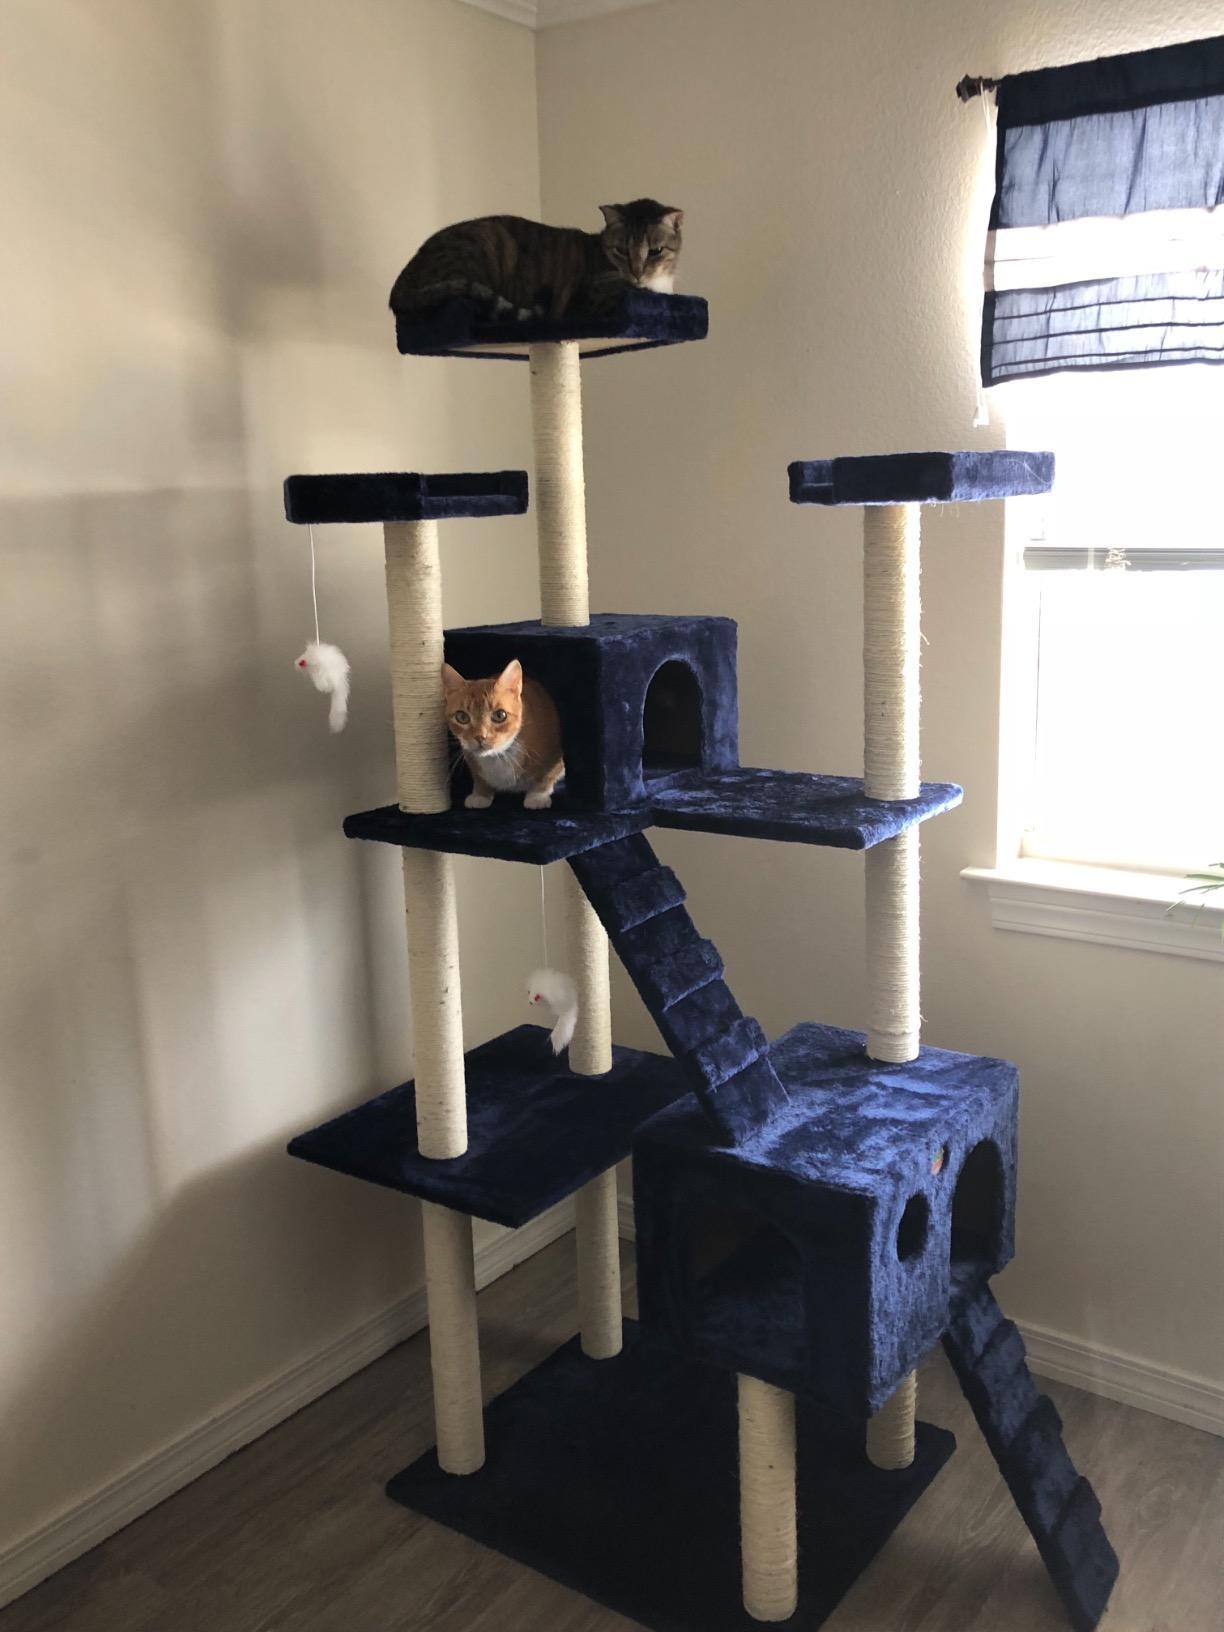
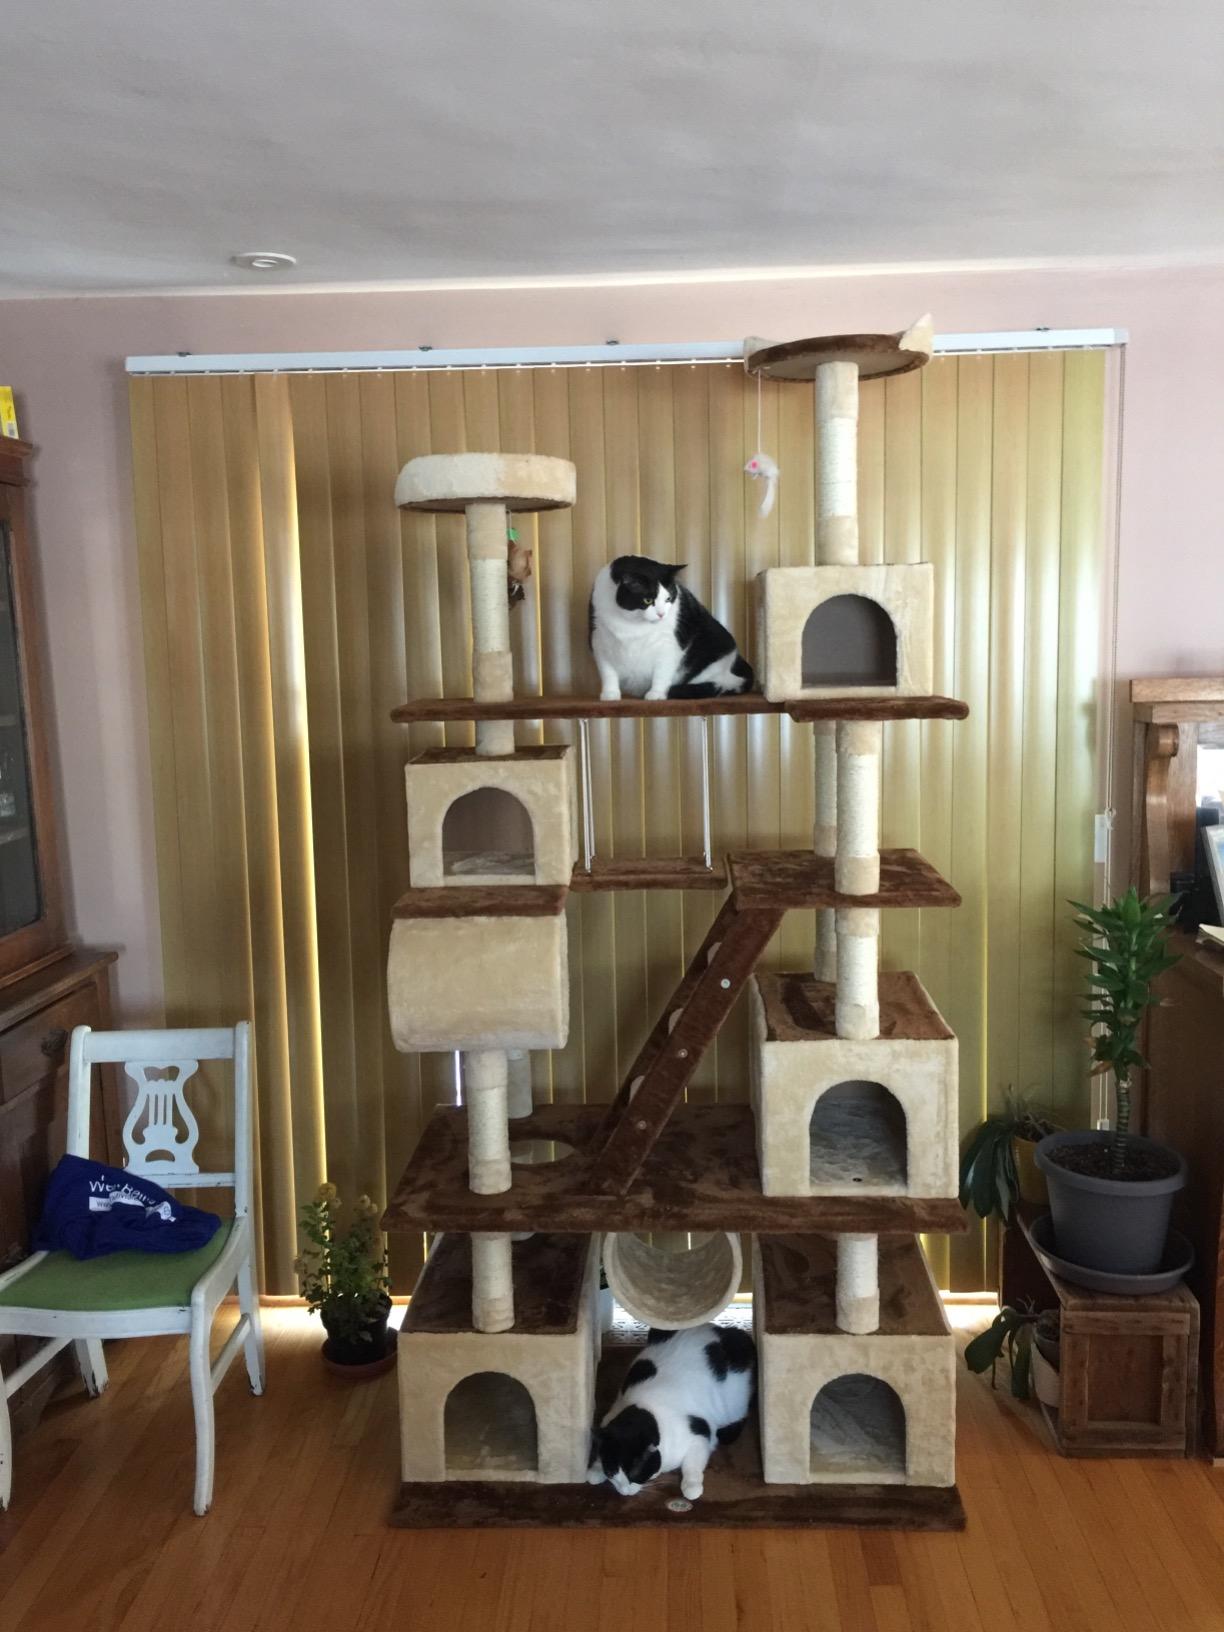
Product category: items_cat tree
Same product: no